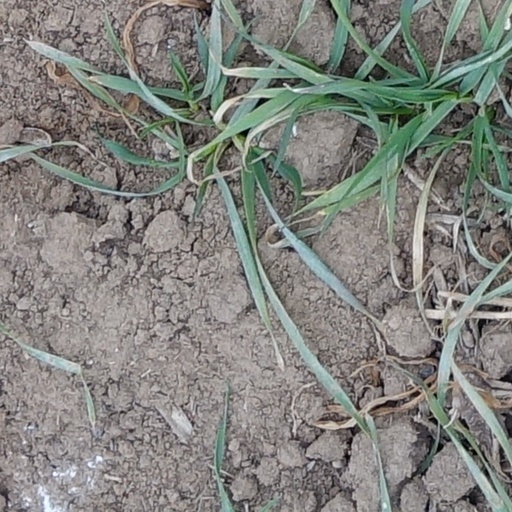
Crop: wheat